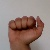
The image shows a hand gesture representing the letter 'A' in Indian Sign Language.